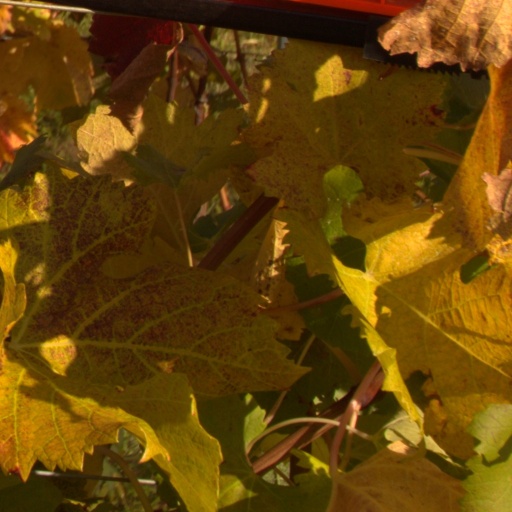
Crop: grape